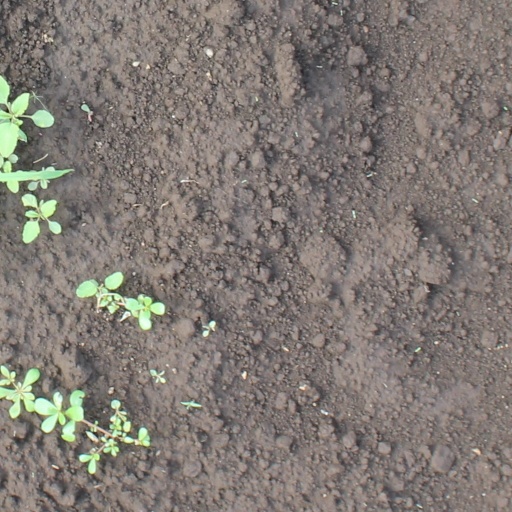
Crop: soybean